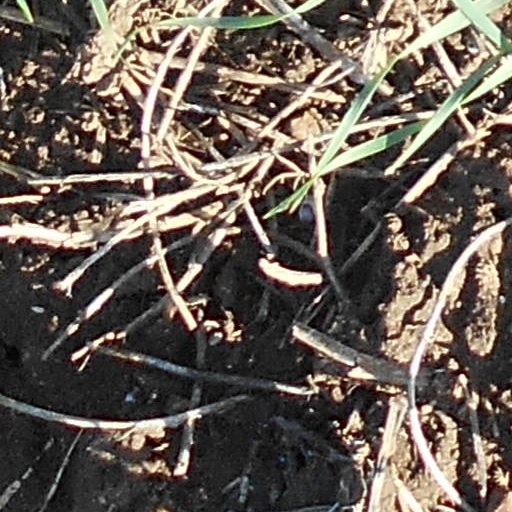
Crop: wheat